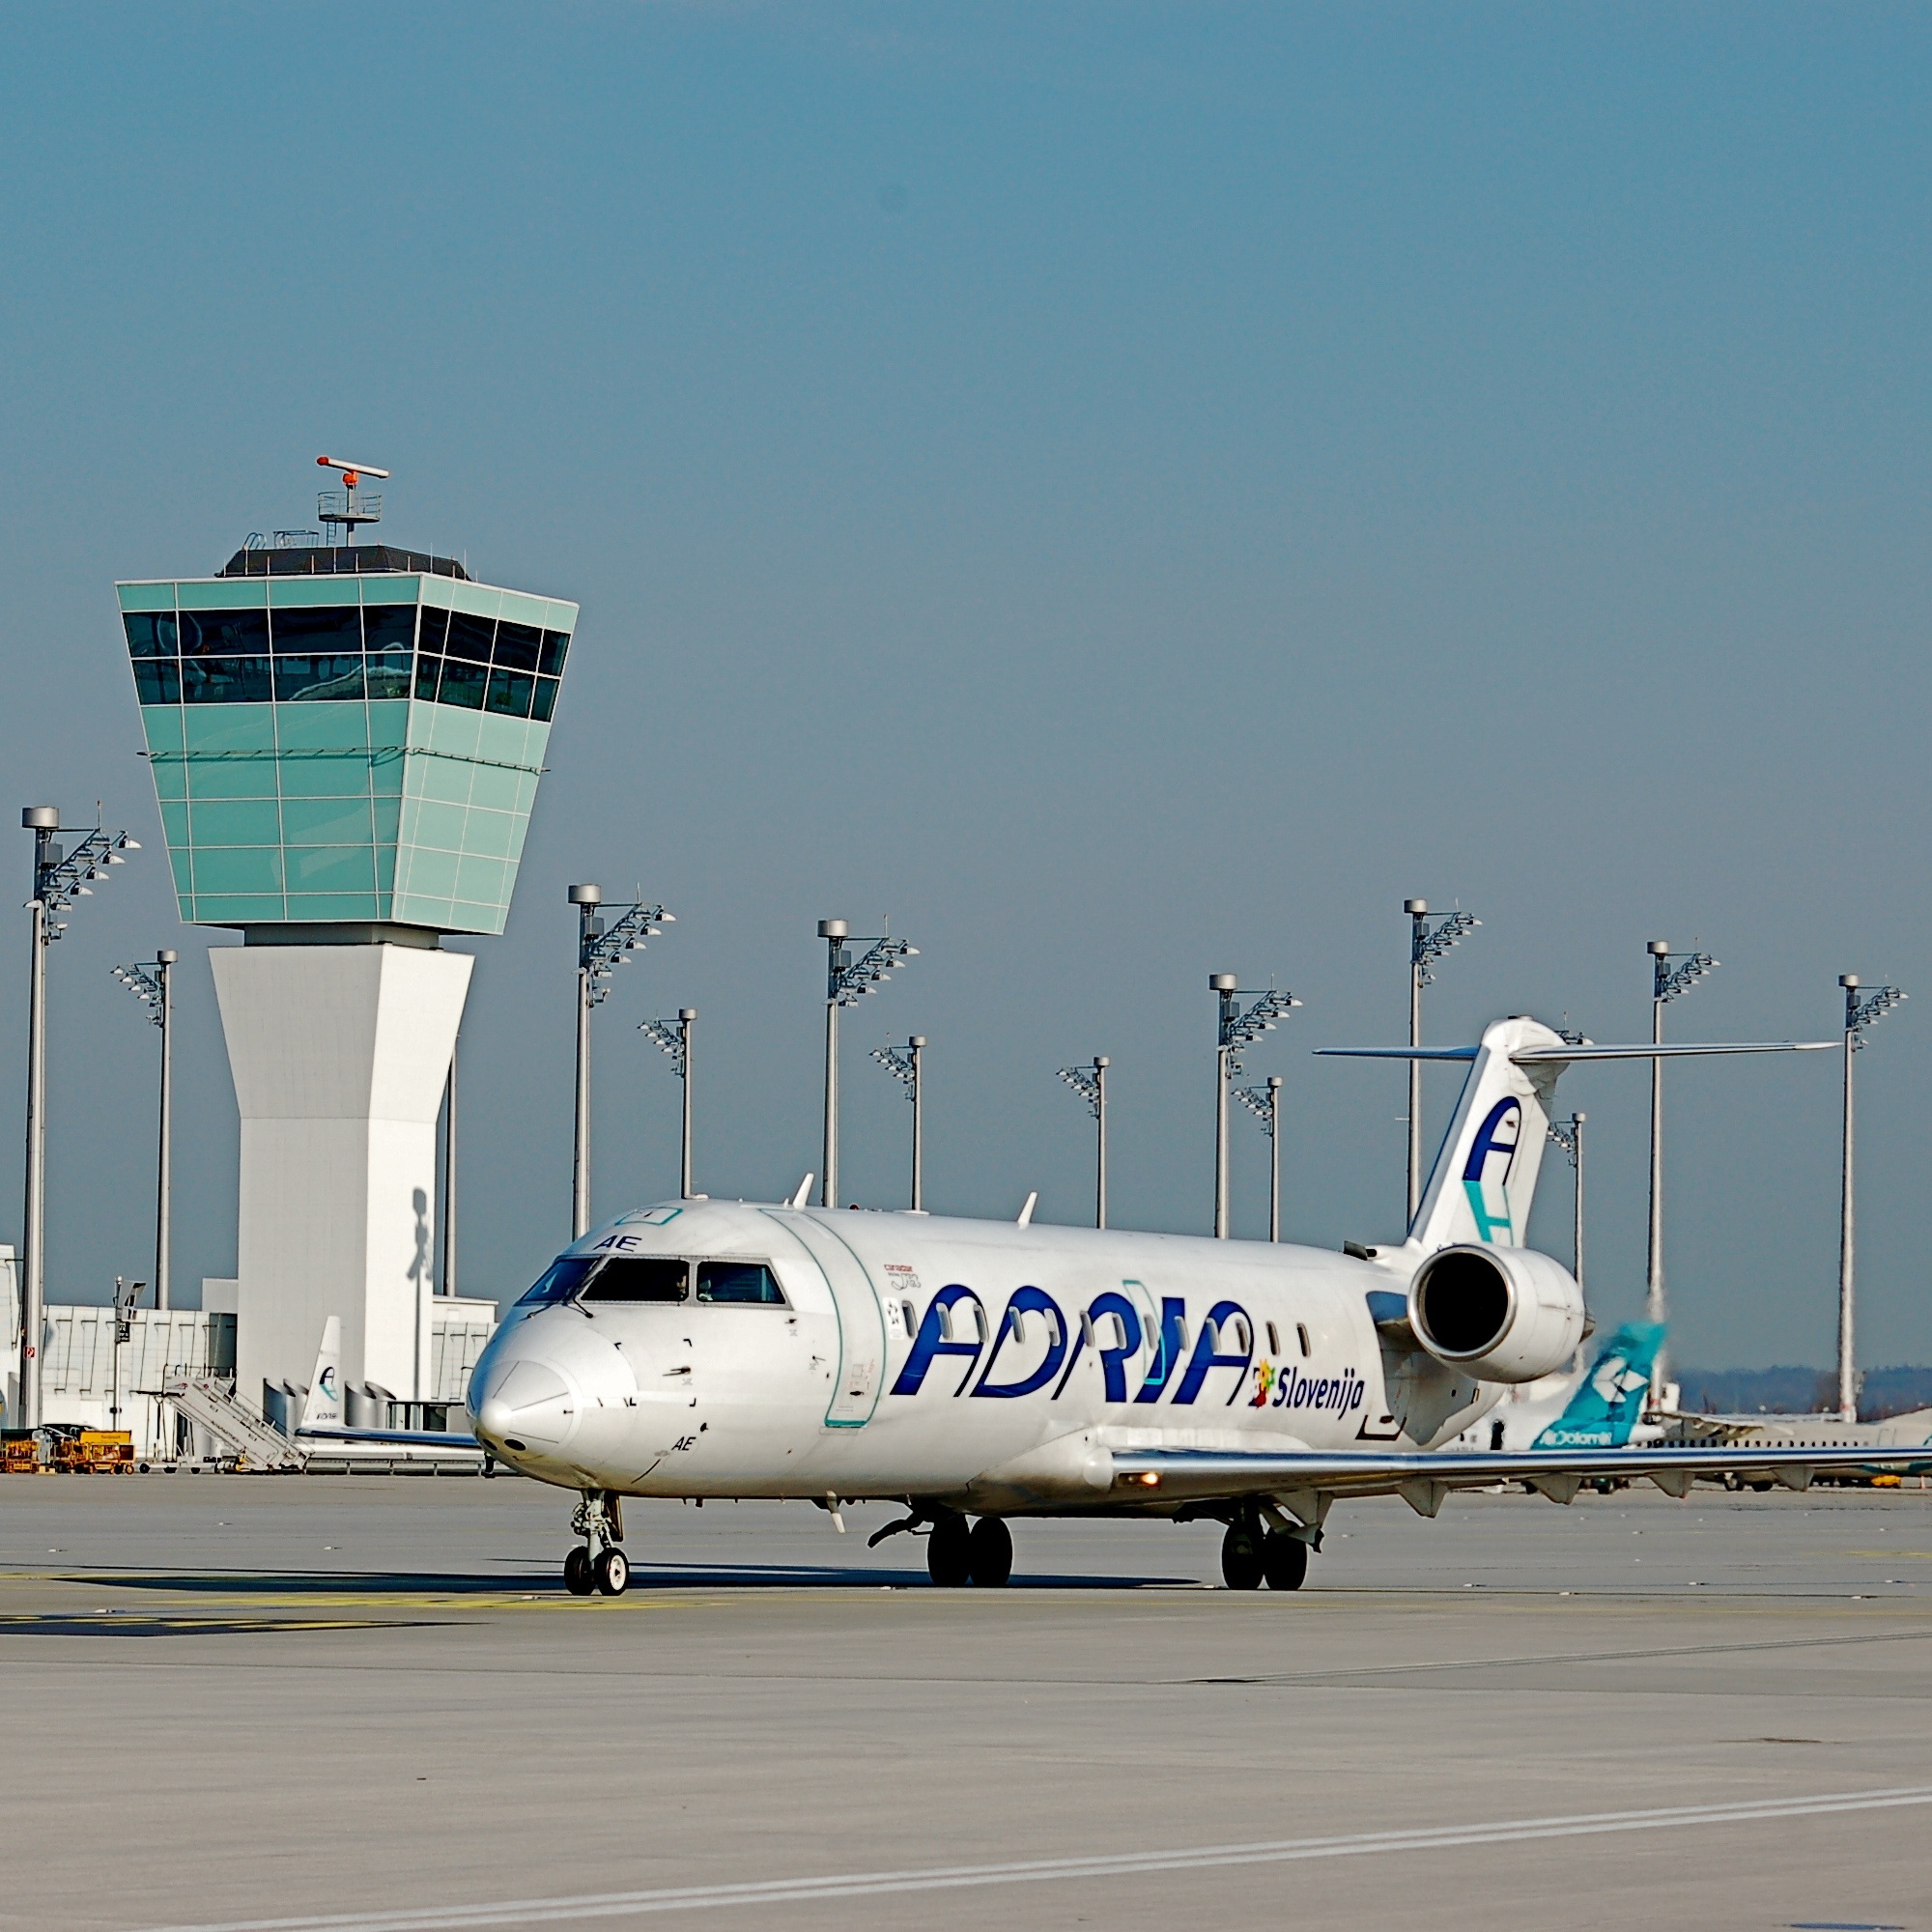
airport, travel, airplane, aircraft, transportation, vehicle, airline, aviation, flight, international, departure, infrastructure, airliner, munich, jet aircraft, atmosphere of earth, wide body aircraft, narrow body aircraft, adria airways